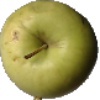
Label: Apple Golden 3